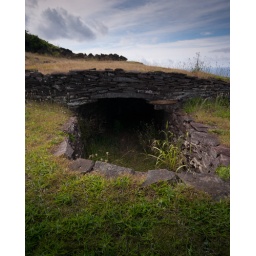
A door to a Rapa Nui house lies in the ground near Rano Rau crater on Easter Islande